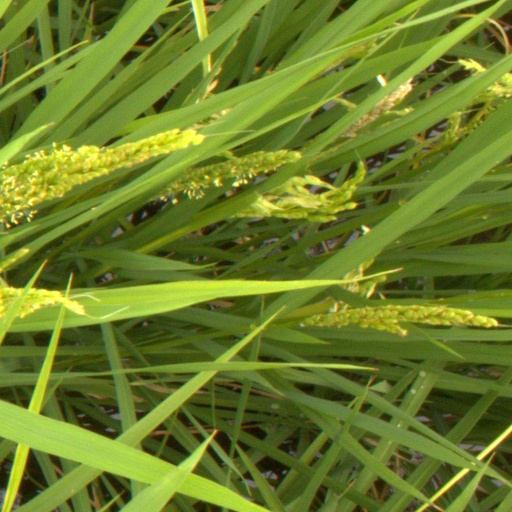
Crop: rice